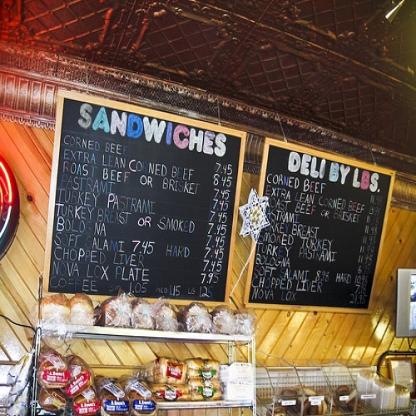
Scene: Indoor